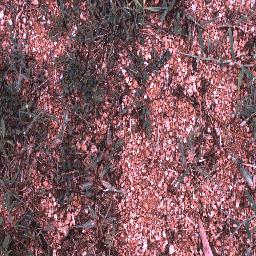
Label: negative